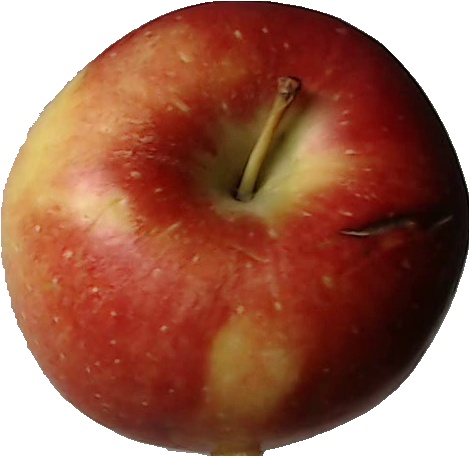
Label: apple_braeburn_1